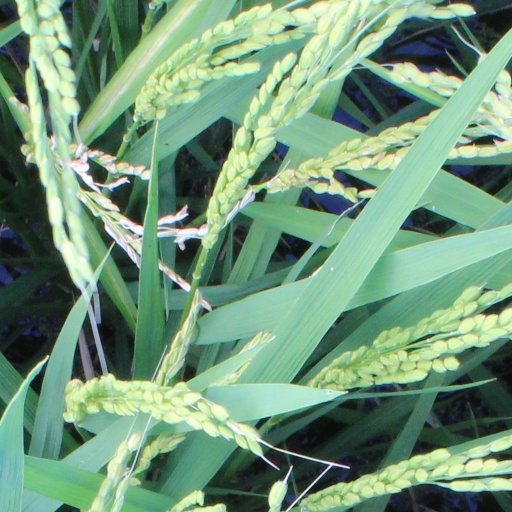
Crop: rice